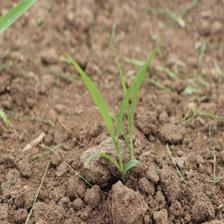
Label: Sorghum